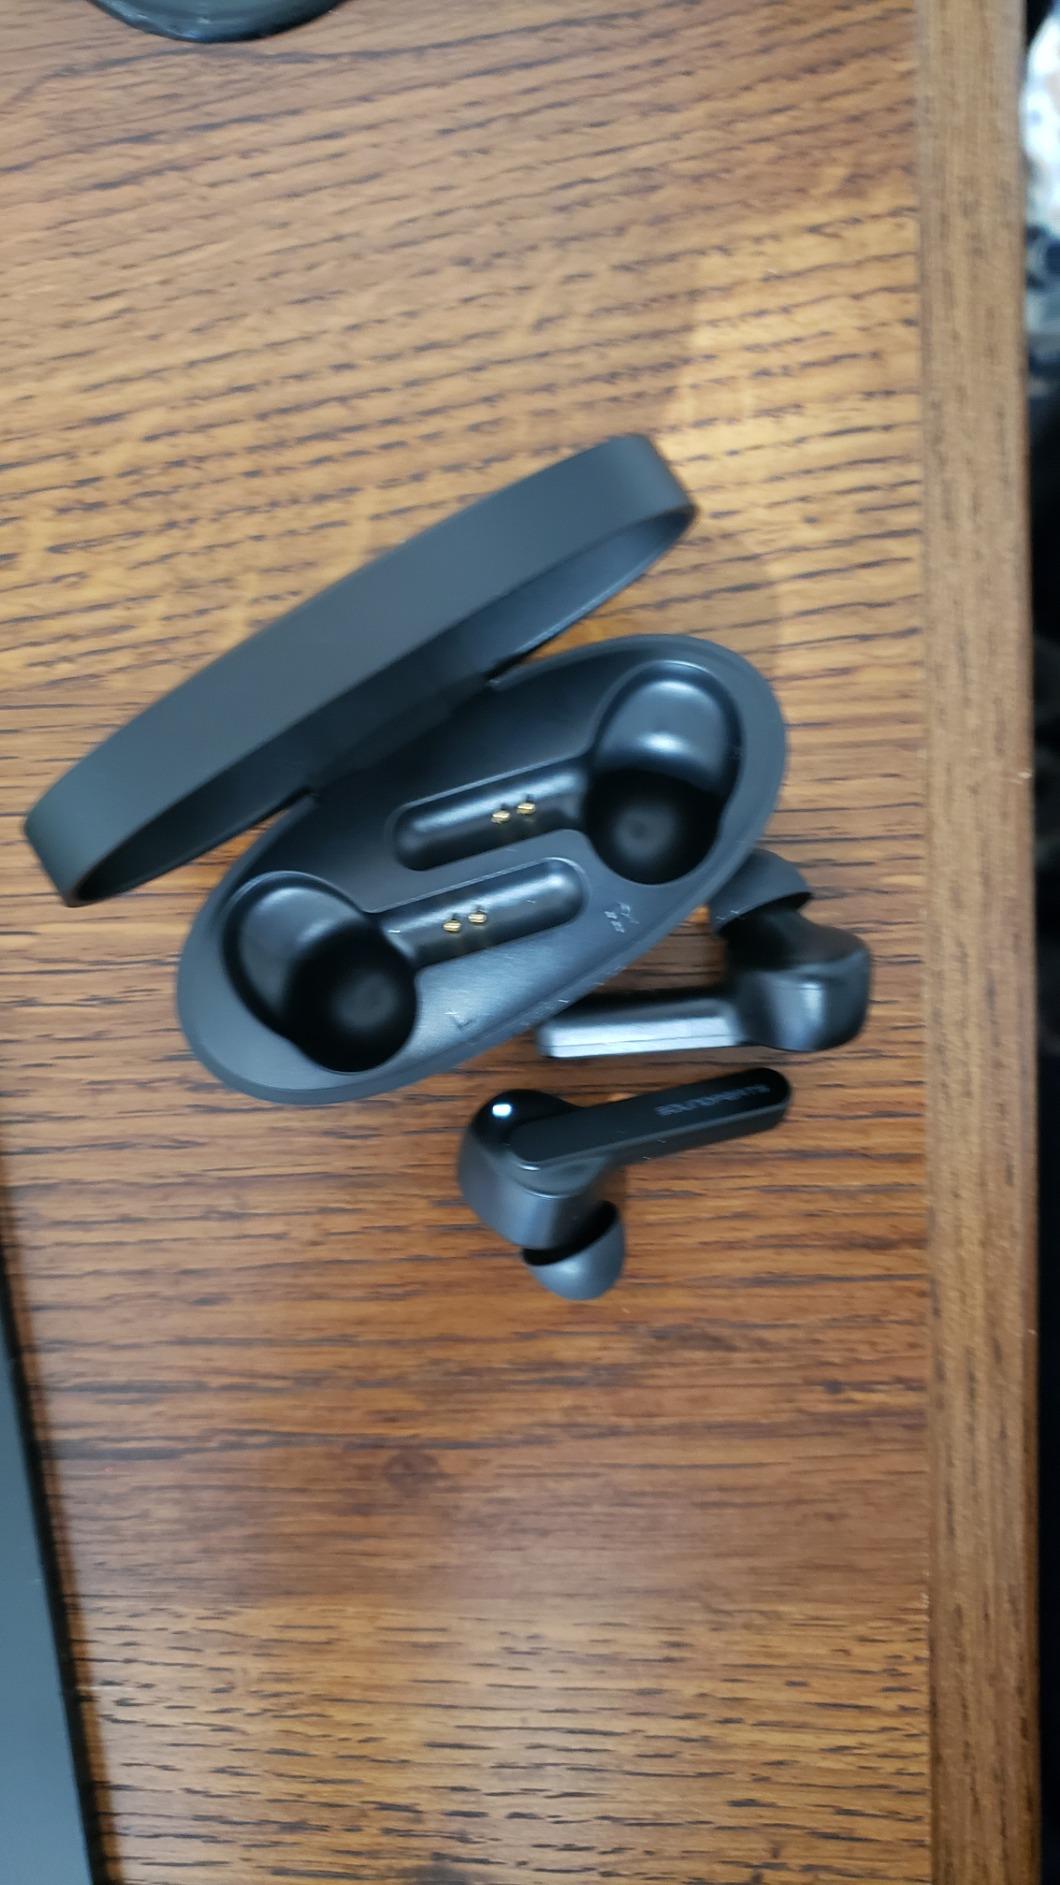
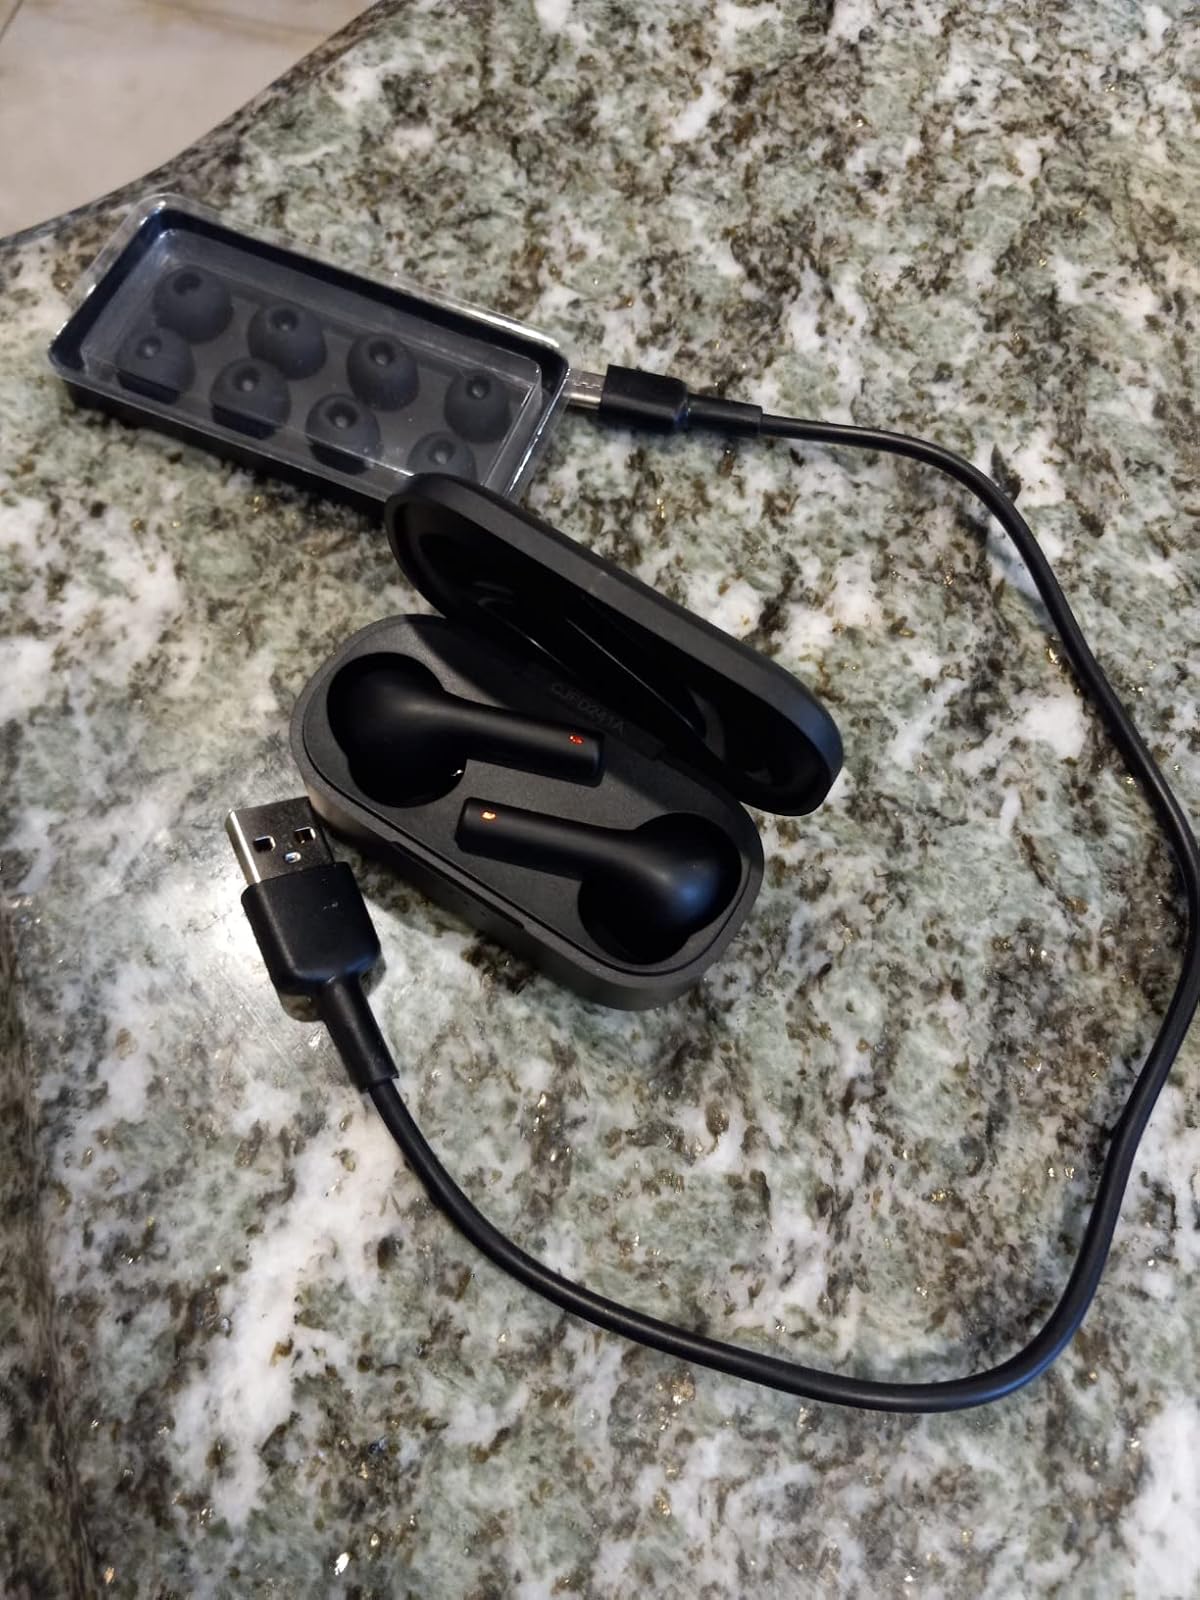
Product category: earbuds
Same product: no